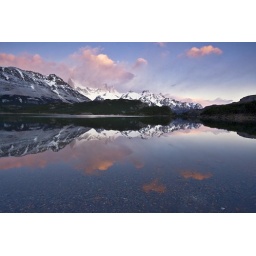
Mountains reflected in the still water of lake Capri at sunrise, Patagonia, Argentina